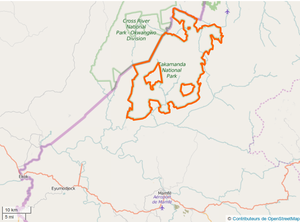
Situation du parc national de Takamanda, Cameroun, OSM.
Le parc national de Takamanda est une zone protégée au Cameroun, mise en place en 2008 pour contribuer à protéger une espèce menacée, le gorille de Cross River. Il longe le Parc national de Cross River nigérian dans une région boisée au relief contrasté. Issue d'une réserve britannique, l’aire vise désormais à limiter l'impact des activités humaines sur l’écosystème, mais des problèmes des gestion limite son efficacité. Elle abrite cependant une riche biodiversité, dont des espèces menacées.